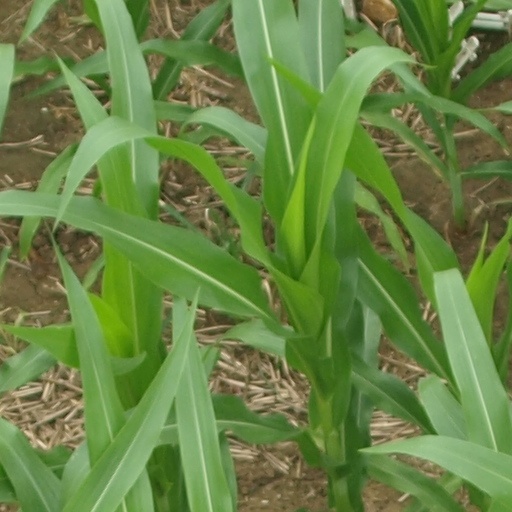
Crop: maize; corn